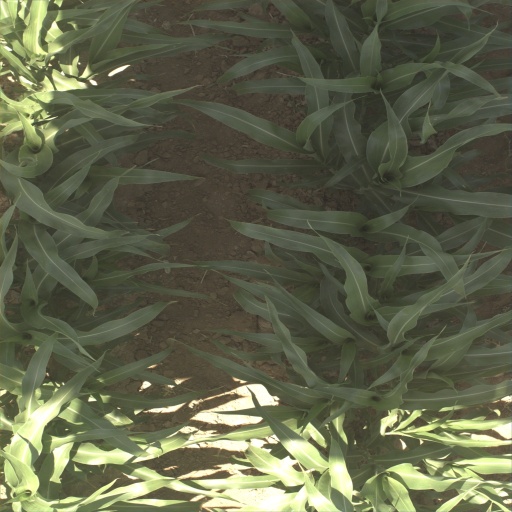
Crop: sorghum